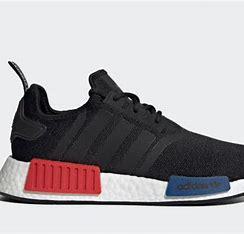
Brand: Adidas
Model: NMD R1 V2